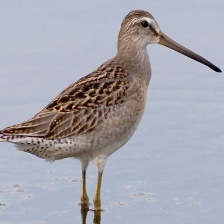
Species: SHORT BILLED DOWITCHER
Scientific name: LIMNODROMUS GRISEUS